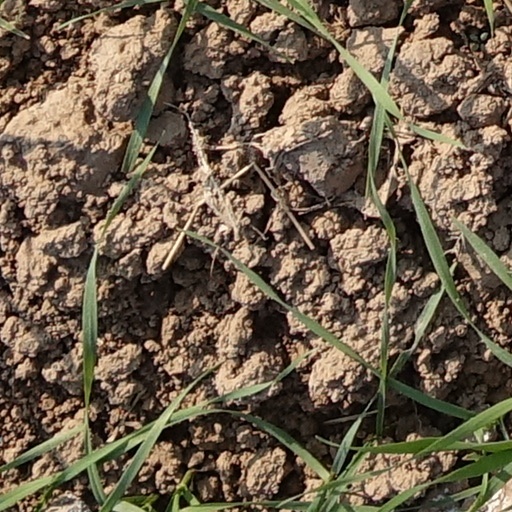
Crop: wheat